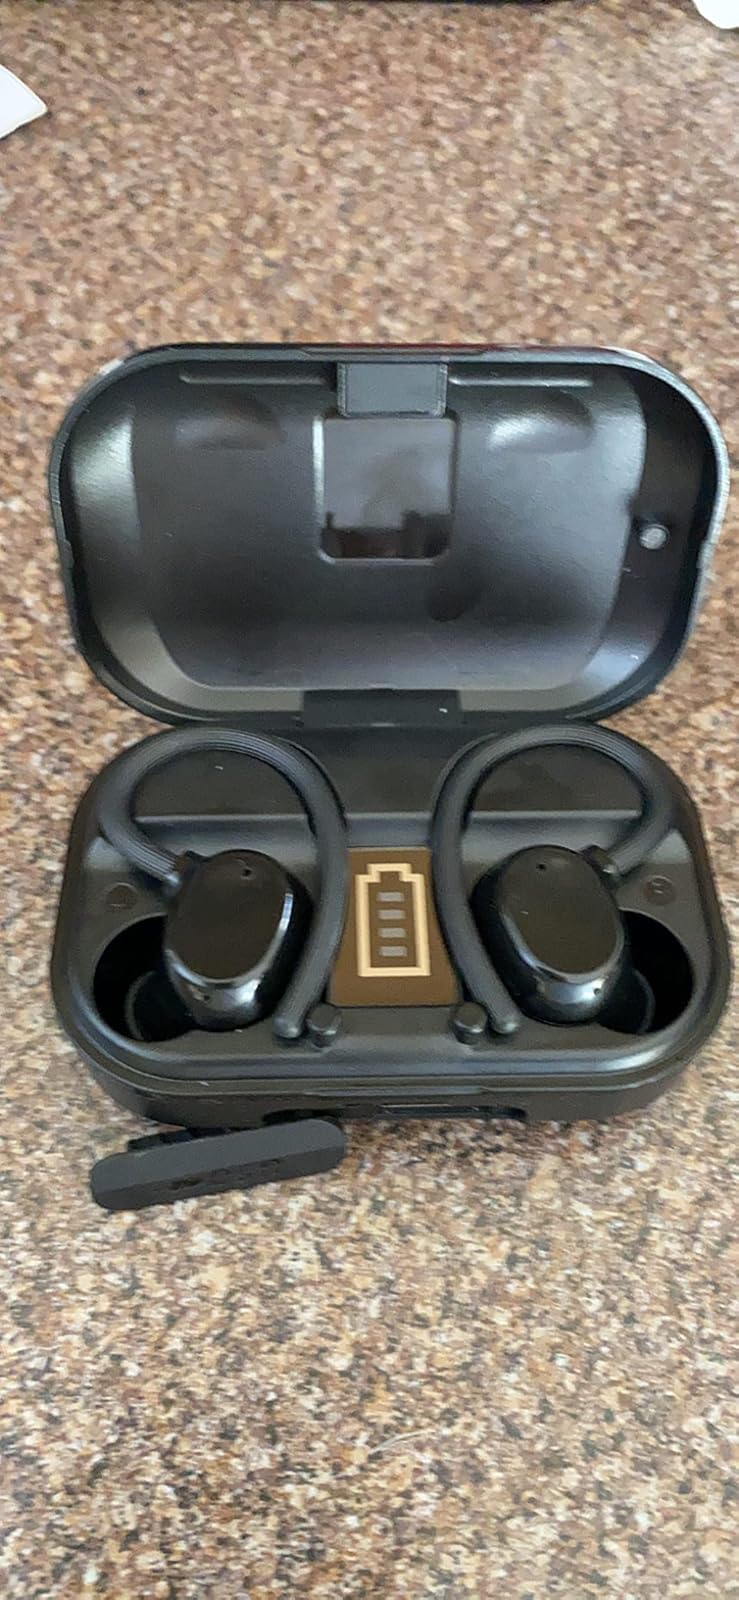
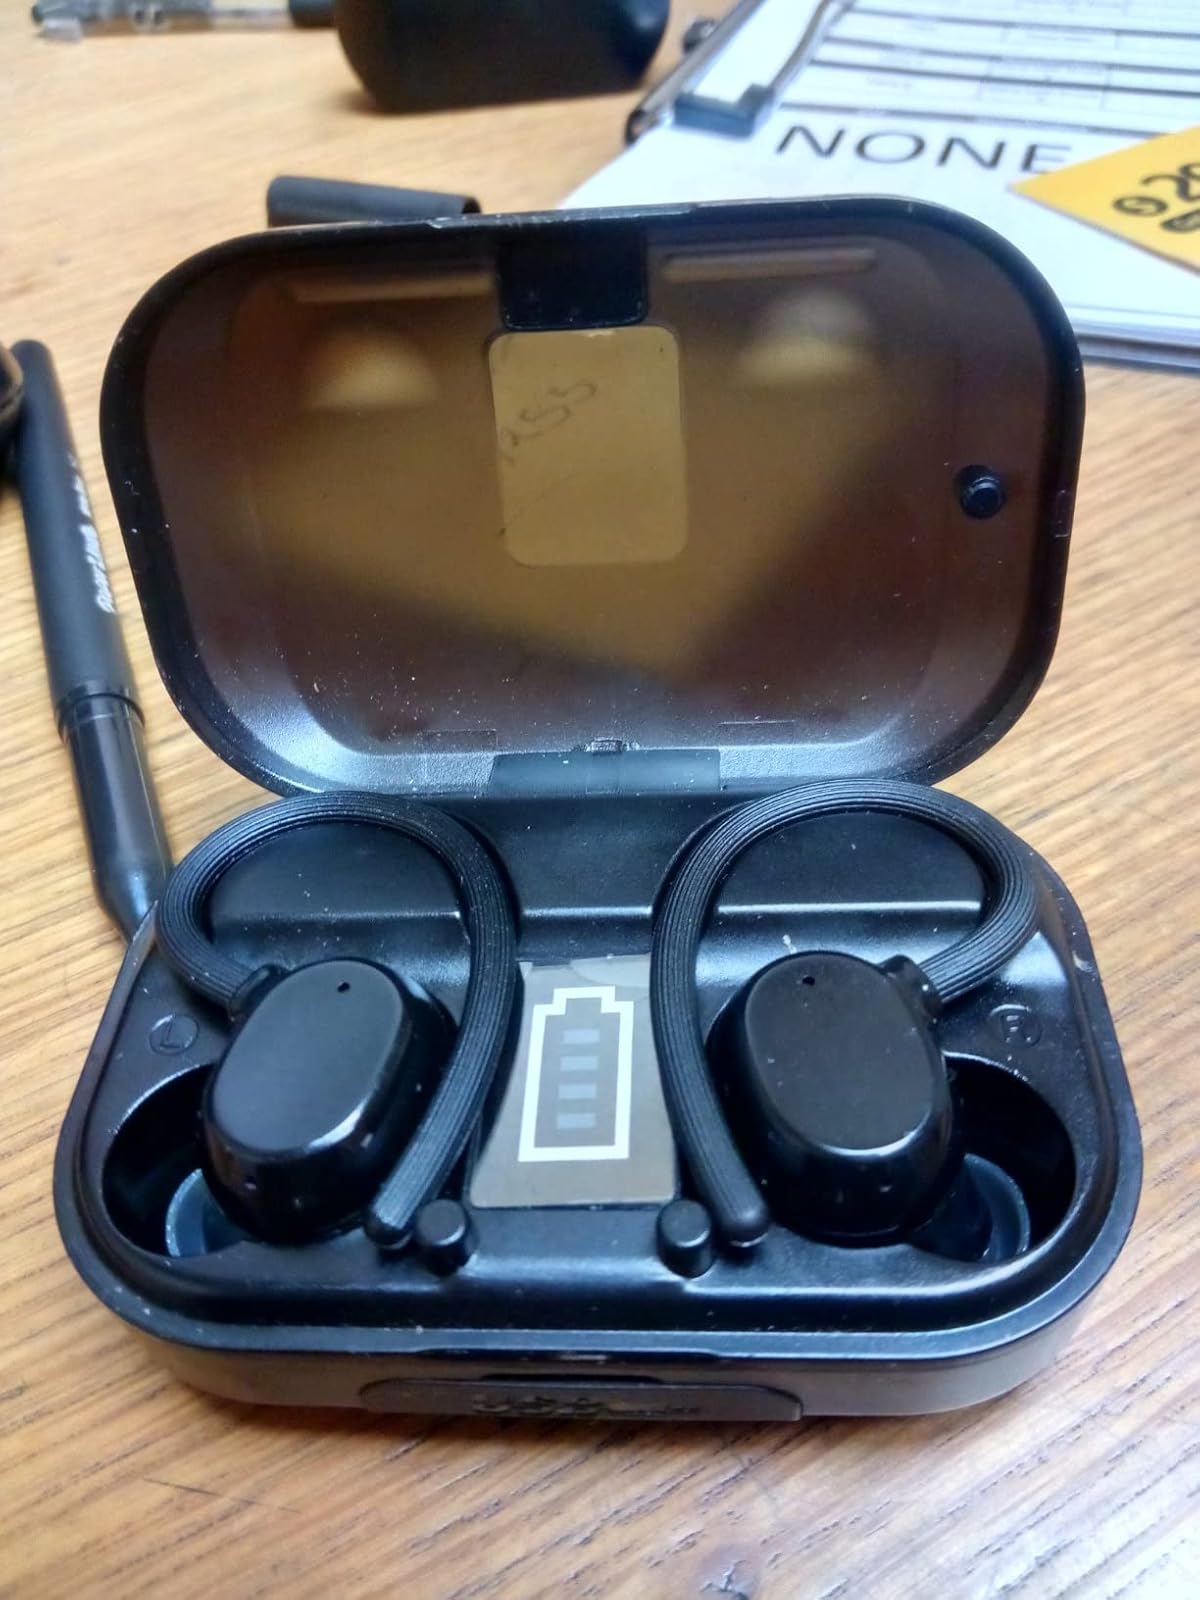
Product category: earbuds
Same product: yes